Maegō Station

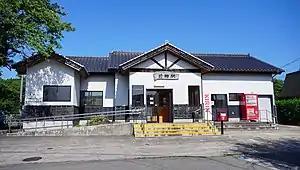
Maegō Station, August 2020

is a railway station in the city of Yurihonjō, Akita Prefecture, Japan, operated by the third-sector railway operator Yuri Kōgen Railway.